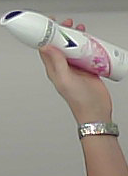
Product: rexona_spray